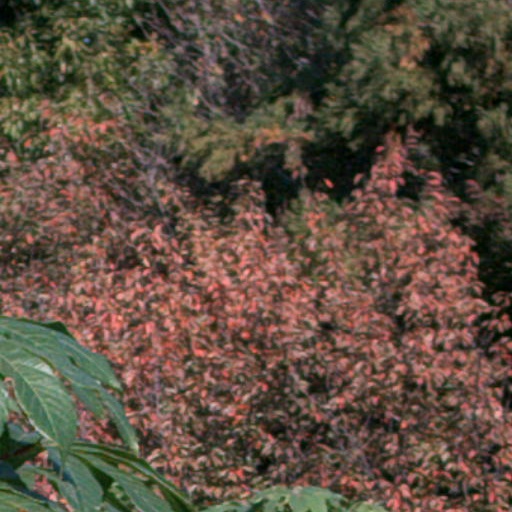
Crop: cassava